Buzz Brockway

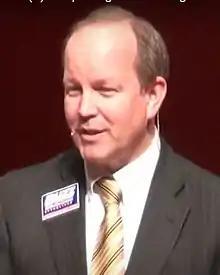
Brockway in 2018

Buzz Brockway (born July 22, 1966) is an American politician. He previously served as a member of the Georgia House of Representatives from the 102nd District from 2013 until January 14, 2019. Brockway represented the 101st district from 2011 to 2013. He sponsored 277 bills. He is a member of the Republican Party.